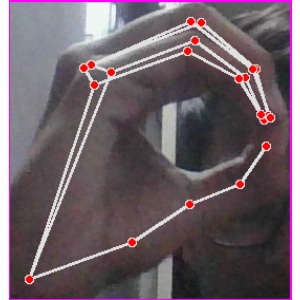
अक्षर: ठ